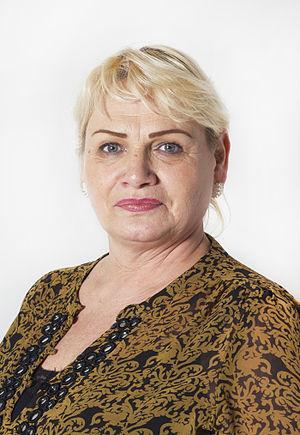
Les élections européennes de 2014 ont eu lieu entre le 22 et le 25 mai selon les pays, et le dimanche 25 mai 2014 en Suède. C'étaient les premières élections depuis l'entrée en vigueur du traité de Lisbonne qui a renforcé les pouvoirs du Parlement européen et modifié la répartition des sièges entre les différents États-membres. Ainsi, les Suédois ont élu 20 députés européens au lieu de 18 précédemment.